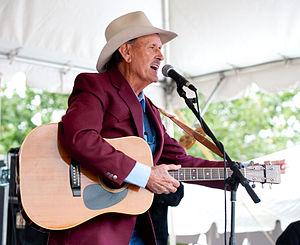
"Jimmy Yves Newman, né à High Point, près de la ville de Mamou, dans la paroisse d'Evangeline, en Louisiane le 27 août 1927, et mort à Nashville, le 21 juin 2014, plus connu sous son nom de scène ""Jimmy C. Newman"", est un chanteur et guitariste de musique country et de musique cadienne.
Ceci est une liste de musiciens qui exécutent ou ont exécuté la musique cadienne. Les musiciens ne sont pas nécessairement des Cadiens, ni nécessairement de la Louisiane.